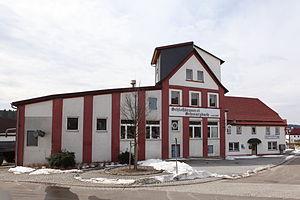
La Schlossbrauerei Schwarzbach est une brasserie à Schwarzbach.